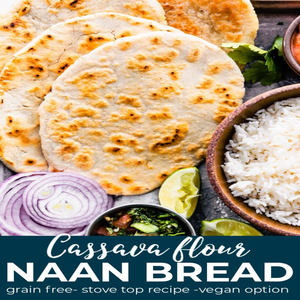
Dish: naan